Loggerhead sea turtle

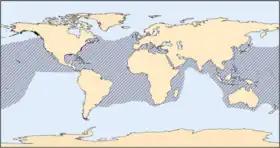
Range of the loggerhead sea turtle according to the National Oceanic and Atmospheric Administration

The loggerhead sea turtle has a cosmopolitan distribution, nesting over the broadest geographical range of any sea turtle. It inhabits the Atlantic, Indian, and Pacific Oceans and the Mediterranean Sea.